Vladimir Khubiyev

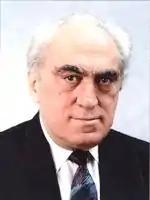

Vladimir Islamovich Khubiyev (26 March 1932 – 17 March 2004) was a Russian politician who had served as the 1st Head of Karachay-Cherkessia from 1992 to 1999.